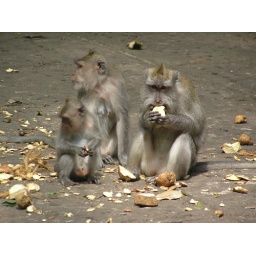
Monkeys at the monkey forest in Bali.